Scotland County, North Carolina

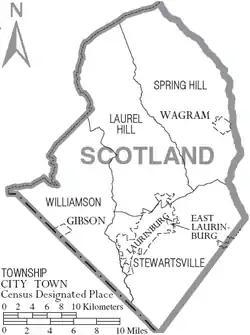
Map of Scotland County with municipal and township labels

Many surnames, streets, and places in Scotland County reflect Scottish origins. Since 2008, the county has hosted an annual Scotland County Highland Games festival in homage to the heavy Scottish ancestry of its population. The Scotland County High School's sports teams are called the Fighting Scots and the school marching band wears traditional Scottish garb, including kilts, sporrans, plaid shawls, and Glengarry bonnets. The county also hosts an annual Kuumba festival to celebrate African American heritage. Several area buildings and sites have been listed on the National Register of Historic Places. Religion is a key part of local public life. Fishing is a popular recreational activity.